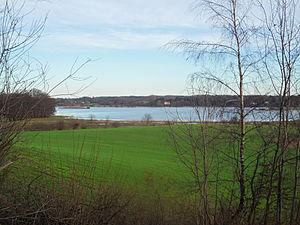
Le Sibbersdorfer See est un lac situé dans le Nord de l'Allemagne, dans le Land du Schleswig-Holstein. Il se trouve dans la région naturelle de la Suisse du Holstein, près de la ville d'Eutin.